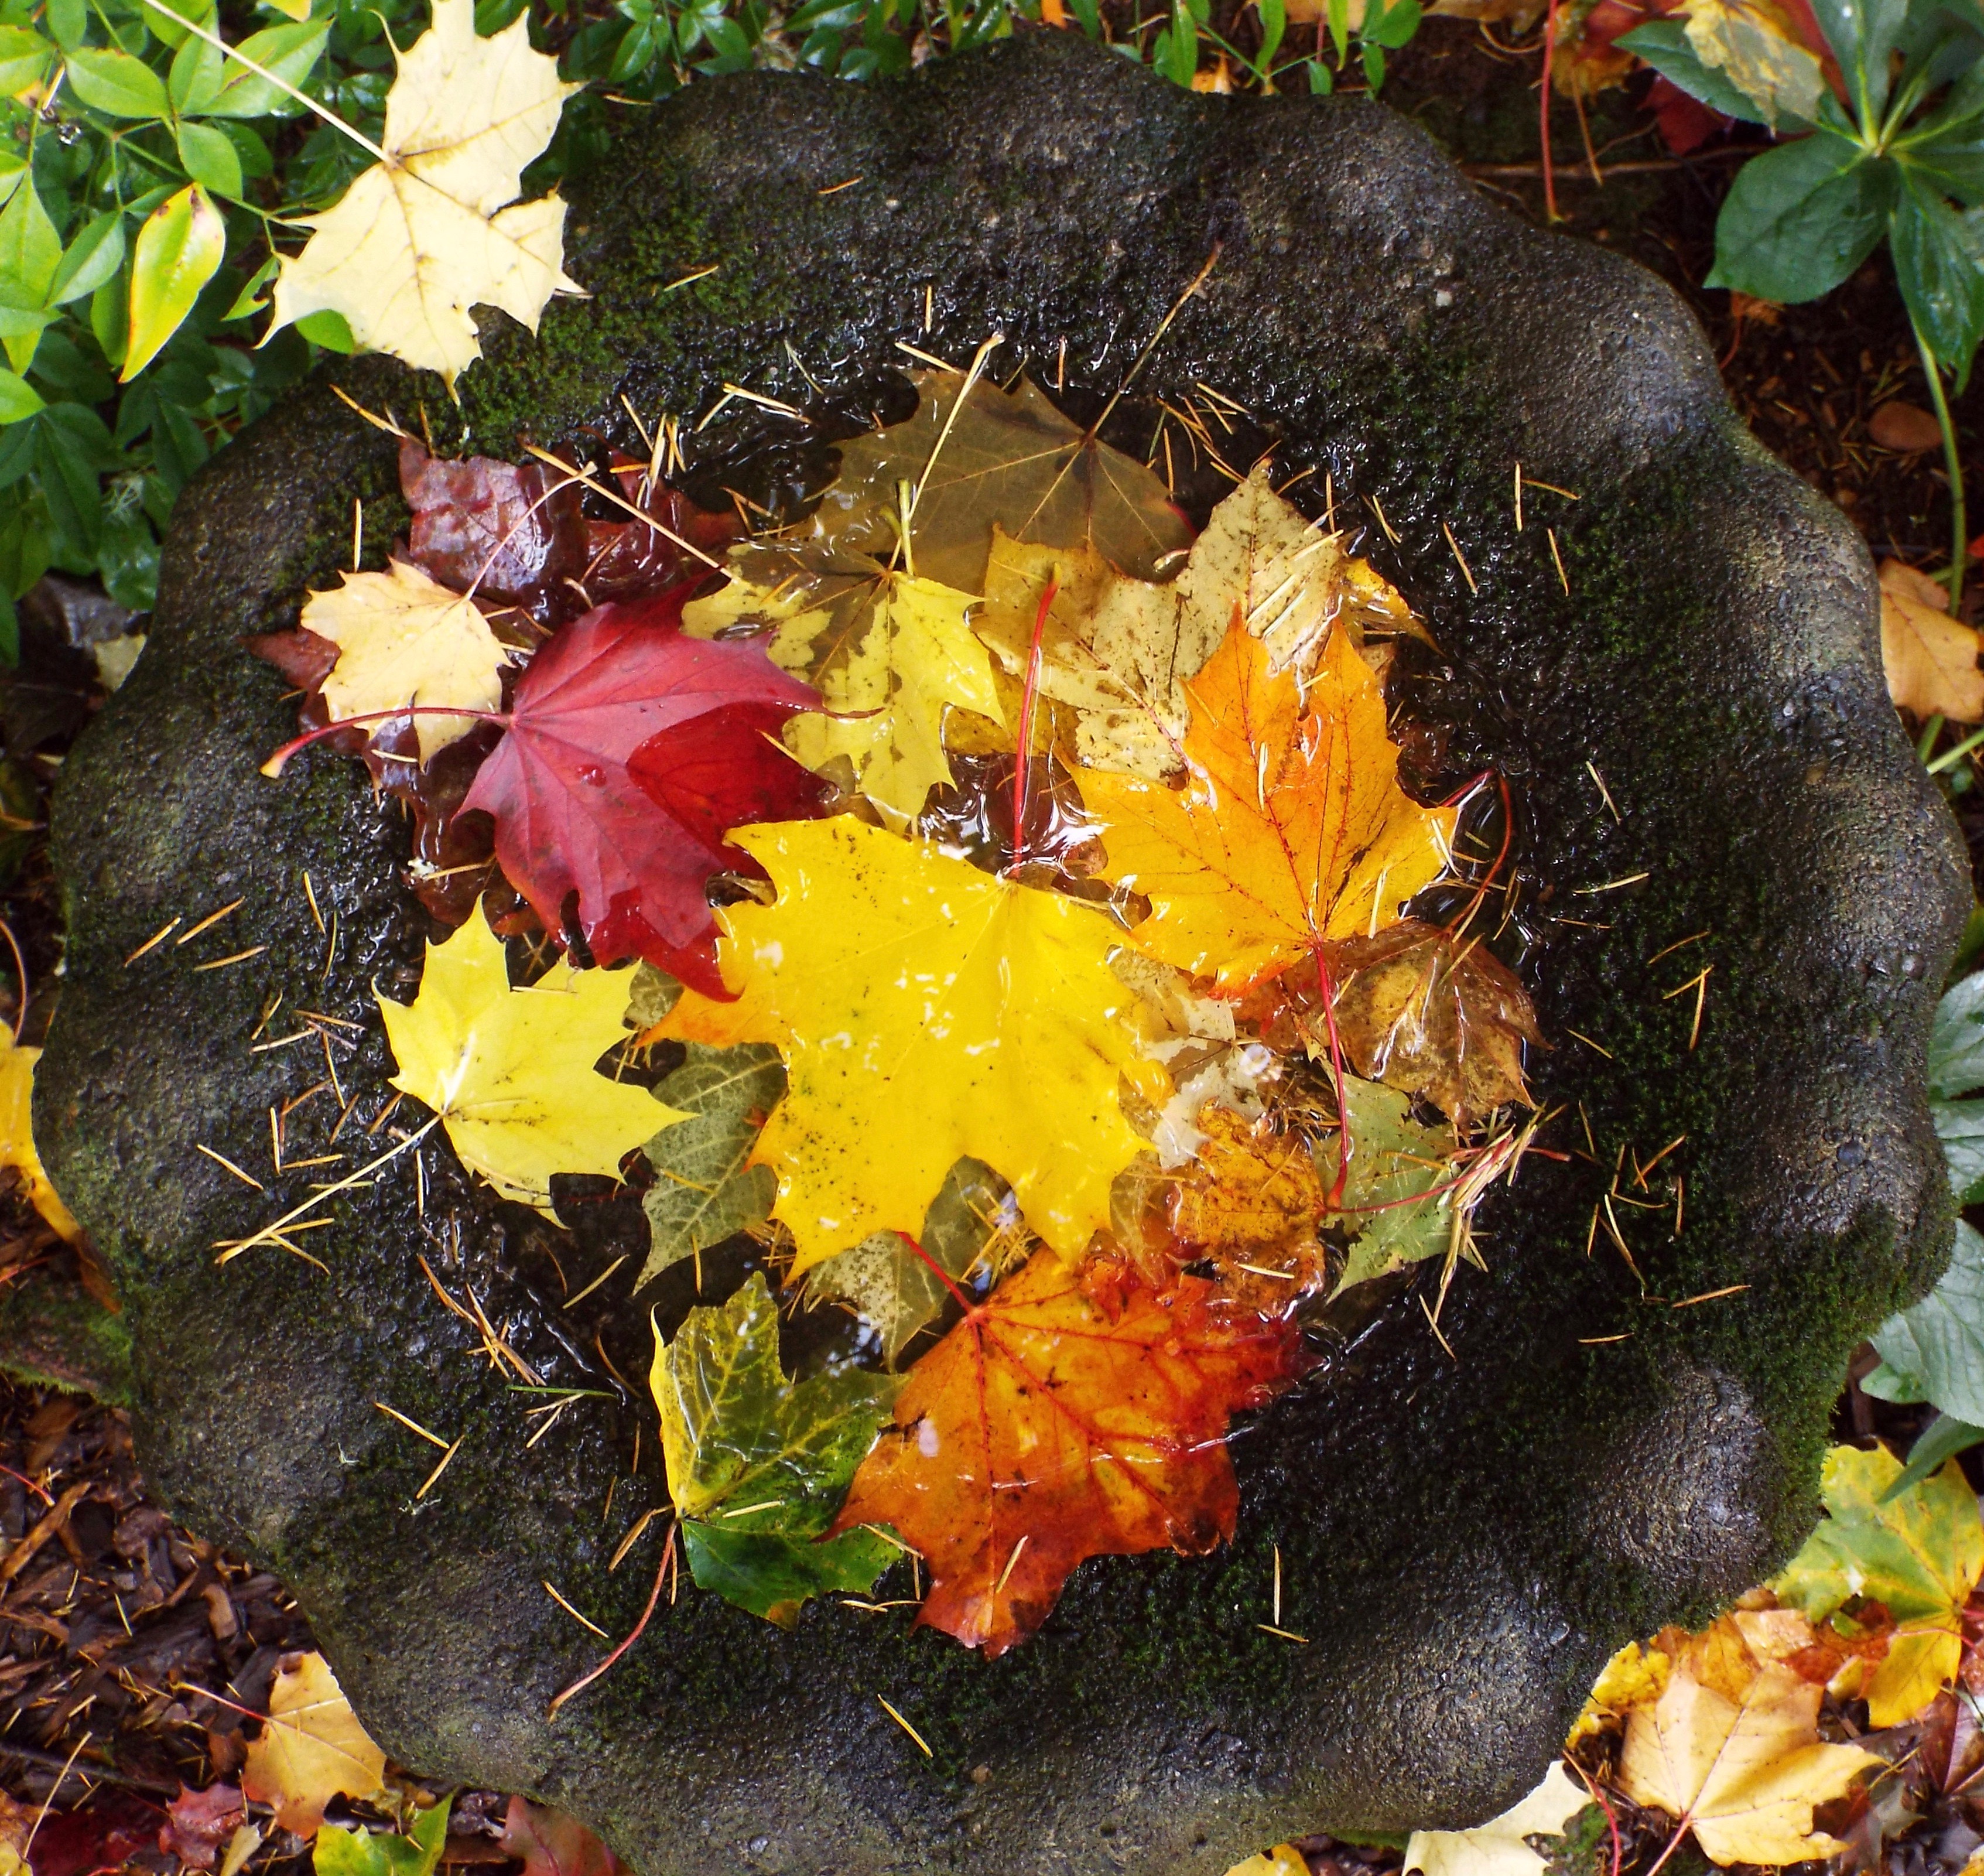
autumn, fall, leaves, maple, leaf, plant, yellow, deciduous, flower, tree, spring, grass, soil, annual plant, maple leaf, vascular plant